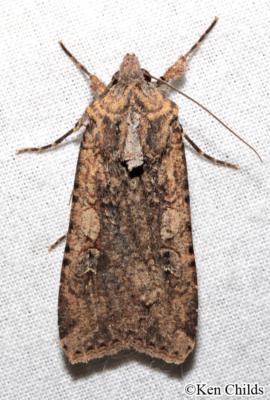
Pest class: cutworms